Laut Ke Chalay Aana

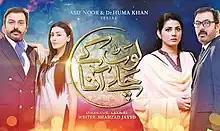
Title screen of the serial

Laut Ke Chalay Aana is a Pakistani family drama series, produced by Asif Noor and Dr.Huma. The drama airs weekly on Geo Entertainment every Wednesday. It is written by Shahzad Javed (Currently Assistant Vice President Content, HUM TV, Pakistan) It stars Noman Ijaz, Savera Nadeem, Minal Khan, Shermeen Ali and Arisha Razi in lead roles. Serial marks return of Savera Nadeem to small screen after short series of break. The show did not get that good TRPs in competition to Hum TV and ARY Digital in the same slot and was ended early.